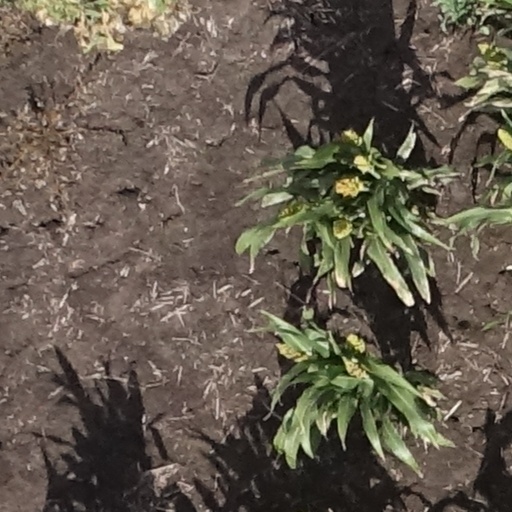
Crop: sorghum